Kandawmin Garden Mausolea

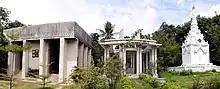
Kandawmin Garden Mausolea

The Kandawmin Garden Mausolea comprise a mausoleum complex in Yangon, Myanmar. The site contains four mausolea of Burmese national figures and is located near the southern gate of Shwedagon Pagoda. The successive Burmese military governments feared that the mausolea might become a meeting place for democracy activists and allowed them to fall into a state of neglect. The former military regime omitted them from the Yangon City Heritage List because they are symbols of national liberty and considered a threat to its status and power.